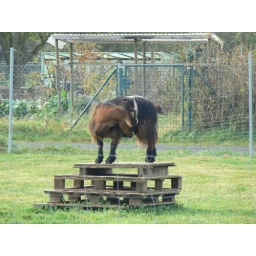
A goat at the farmer's market at Alzenau near Aschaffenburg, Bavaria Germany